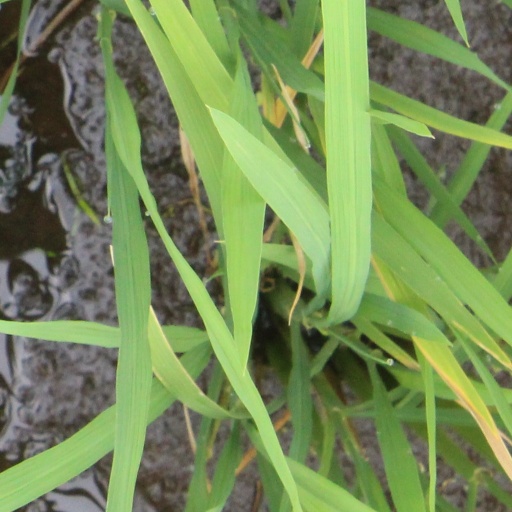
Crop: rice